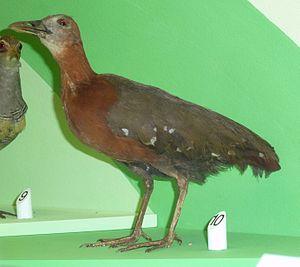
Râle à gorge grise (Canirallus oculeus) Écriteau lié
Le Râle à gorge grise est une espèce d'oiseaux de la famille des Rallidae.